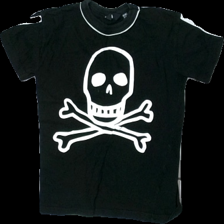
View: front
Type: Sweater
Category: Children
Brand: Not in the list
Brand text on label: Åhlens
Colors: Black, White
Material: 100% cotton
Pattern: Other
Cut: Regular, C-collar
Size: 110
Season: All
Damage: crooked seam
Damage location: bottom right
Price range: <50
Recommended usage: Recycle
Comment: washed out